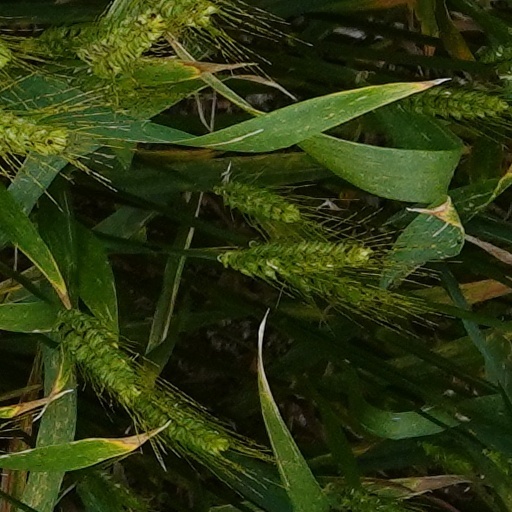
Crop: wheat